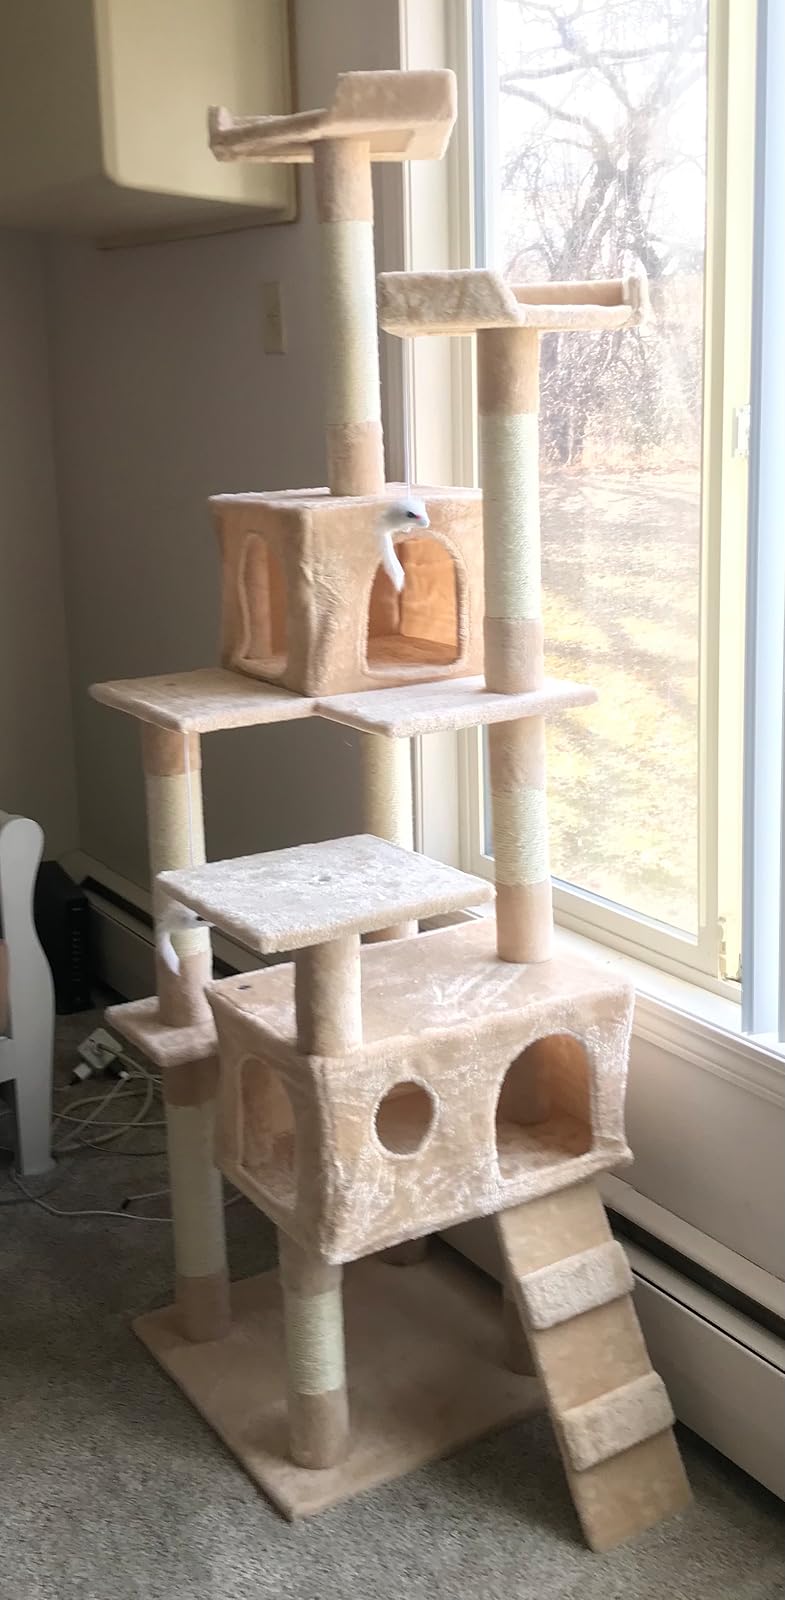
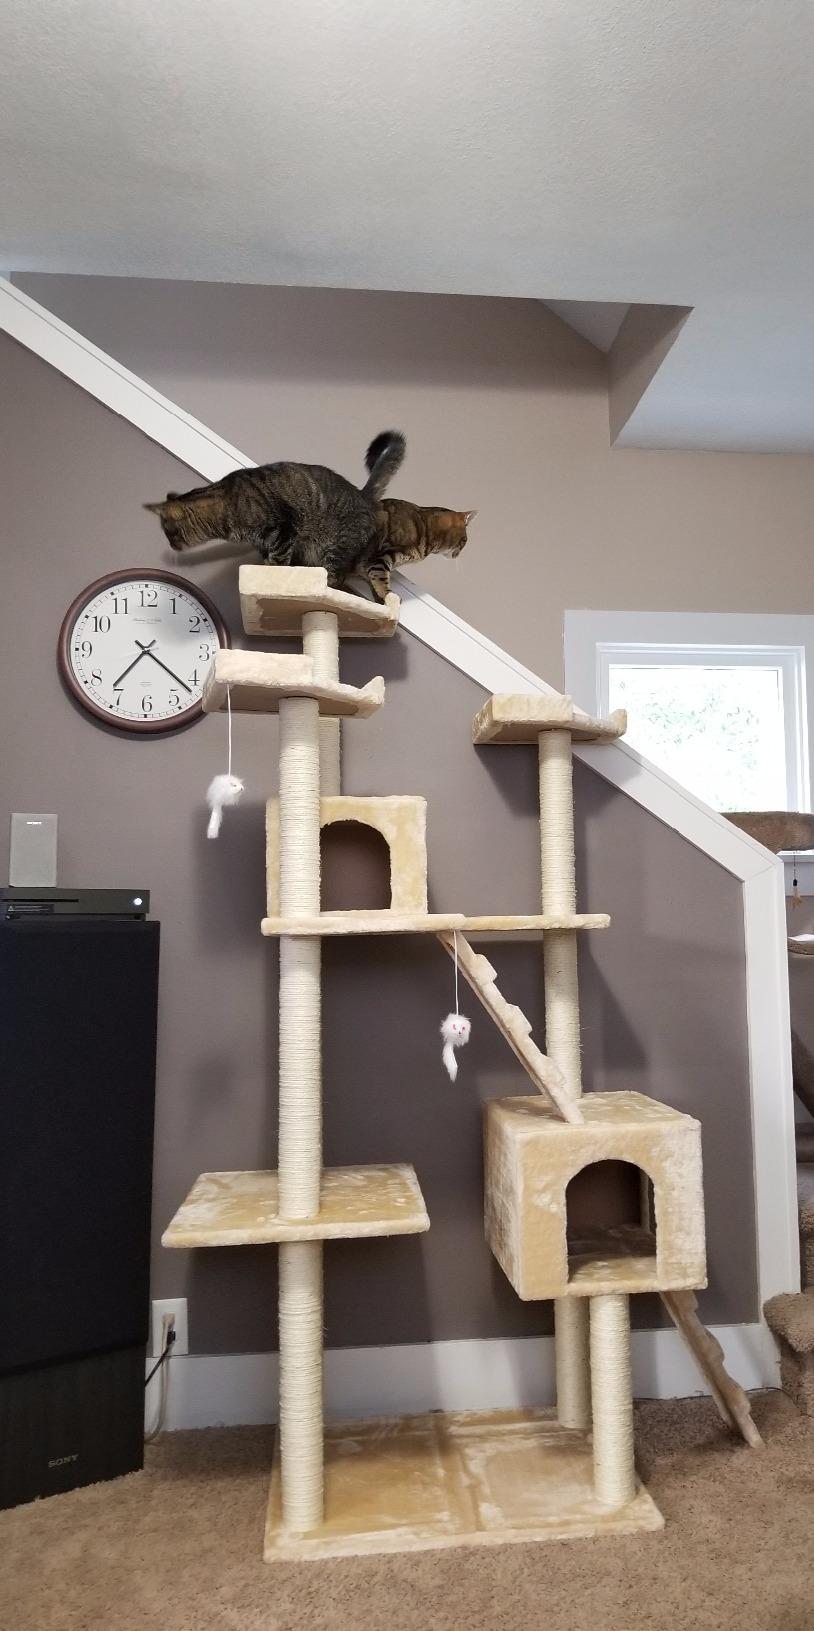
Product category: items_cat tree
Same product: no